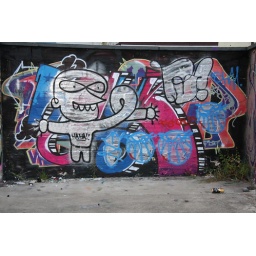
Grafitti on a wall on waste ground near Botoloh Street Norwich England; Taken 7th September 2009.